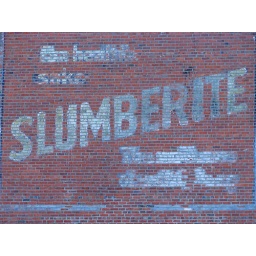
Old sign on the side of a refurbished brick building on the University of Washington campus in Tacoma.